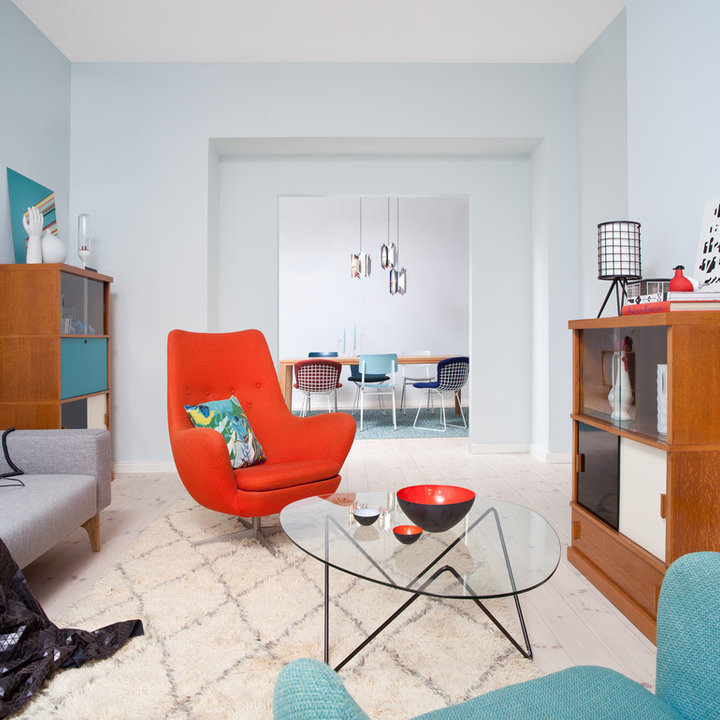
Style: Vintage